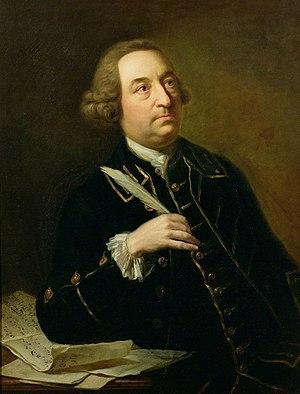
John Christopher Smith est un compositeur anglais qui, comme son père, est devenu le secrétaire et copiste de Georg Friedrich Haendel.